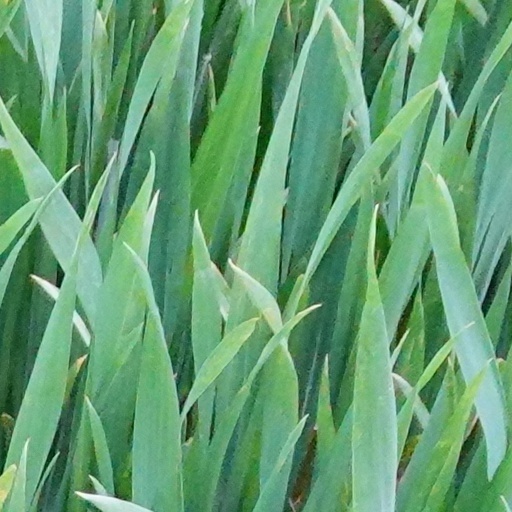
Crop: wheat